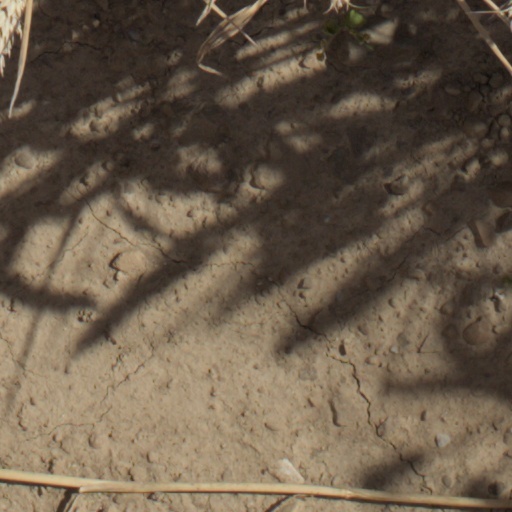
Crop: wheat